Recycling in Japan

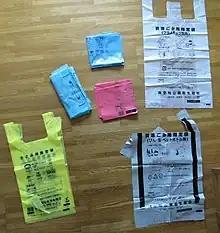
Households in some areas separate their waste and place it in special bags for collection

Recycling of steel cans is not regulated by the law, but in 2006 about 99% of the municipalities collected and recycled them. In 1973 the , a non-profit organization to promote the recycling of steel cans, had been established. According to its statistics 88.1% of steel cans have been recycled in 2006, maintaining the world's highest level.